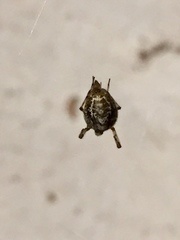
Species: Parasteatoda_tepidariorum